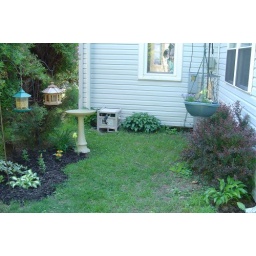
Tiff put in a bird bath and cleaned up the side garden.